Borgström Tobacco Factory

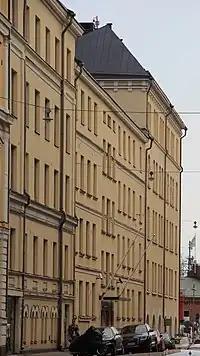
Borgström tobacco factory buildings seen from Meritullinkatu.

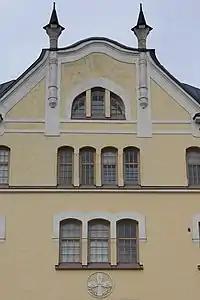
The factory building at Meritullintor; the company emblem, a clover leaf, is visible on the facade.

The Borgström Tobacco Factory was a tobacco manufacturing center located at Meritullinkatu 1 in Kruununhaka, Helsinki, Uusimaa, Finland, from 1839 onwards. The Borgström company was founded by trade advisor (Senior) in 1834. The factory ceased operations in 1928.